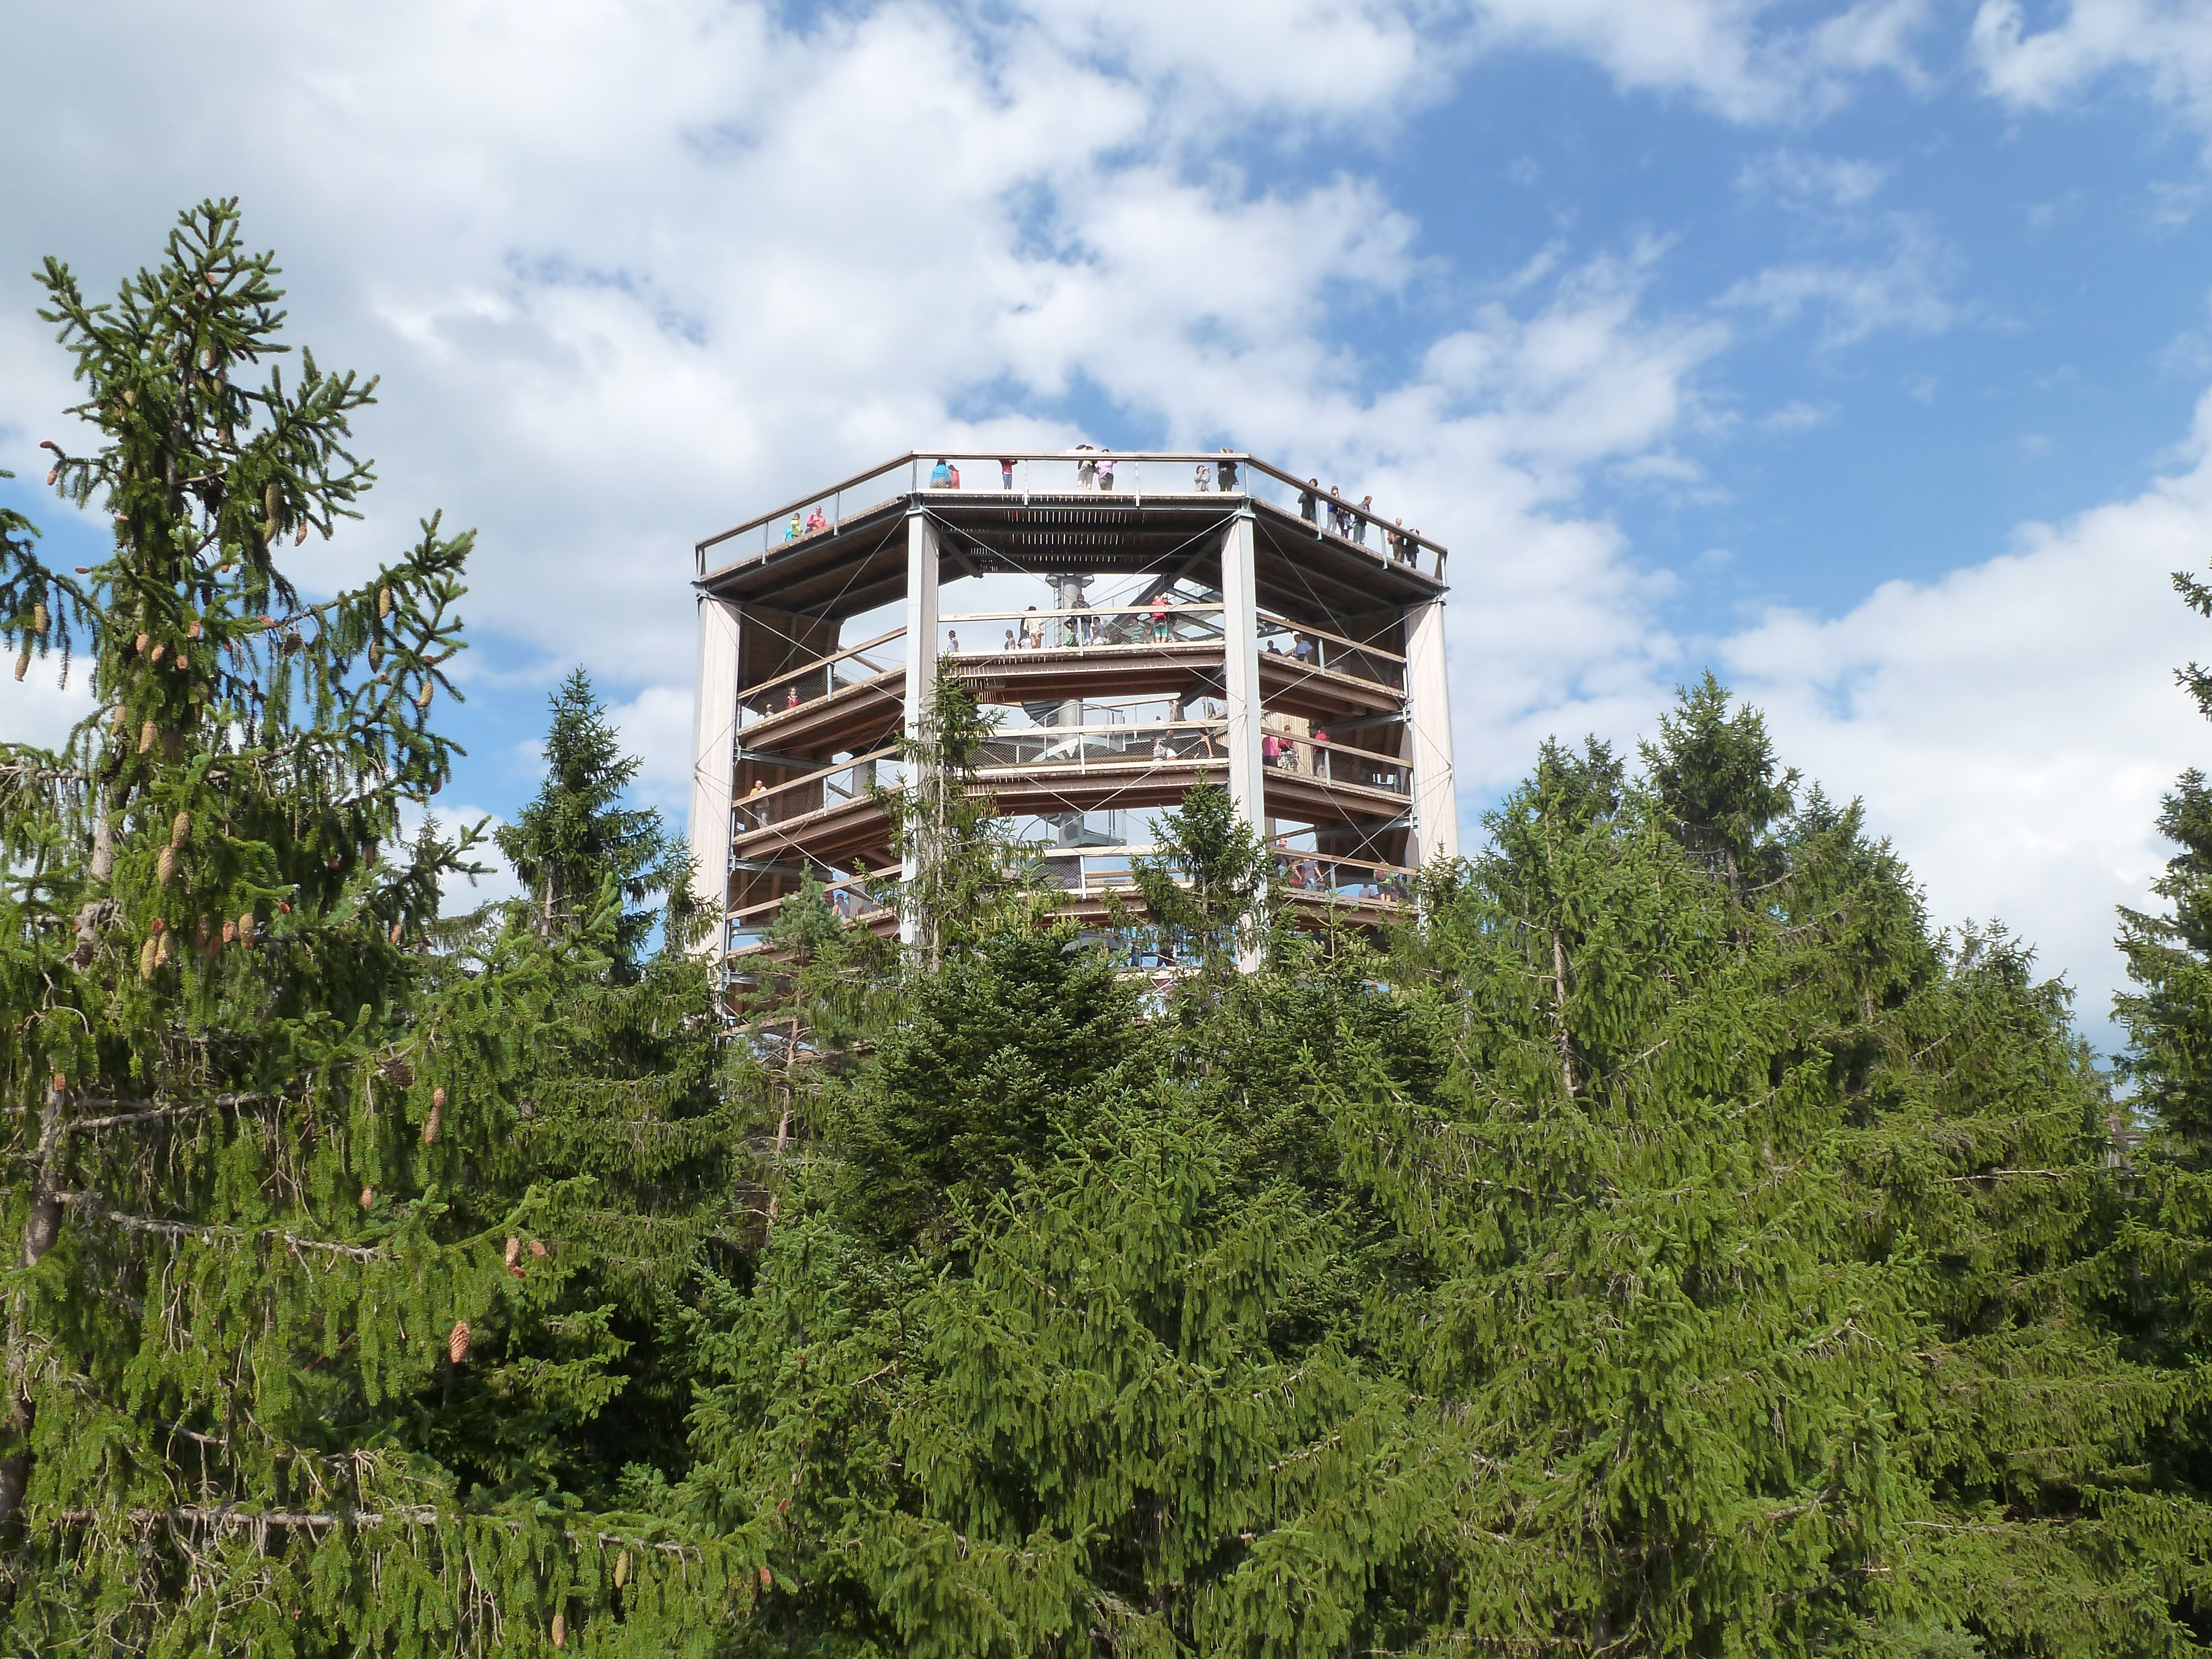
tree, grass, plant, sky, house, building, lookout, estate, biome, lipno, land lot, in the trees